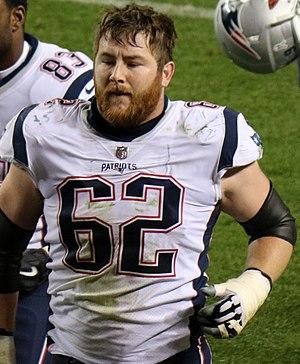
Joseph « Joe » Thuney, né le 18 novembre 1992 à Centerville, Ohio, est un joueur américain de football américain évoluant au poste d'offensive guard gauche. Sélectionné en 78ᵉ position lors du troisième tour de la draft 2016 de la NFL par les Patriots de la Nouvelle-Angleterre, il a remporté les Super Bowls LI et LIII avec les Pats.